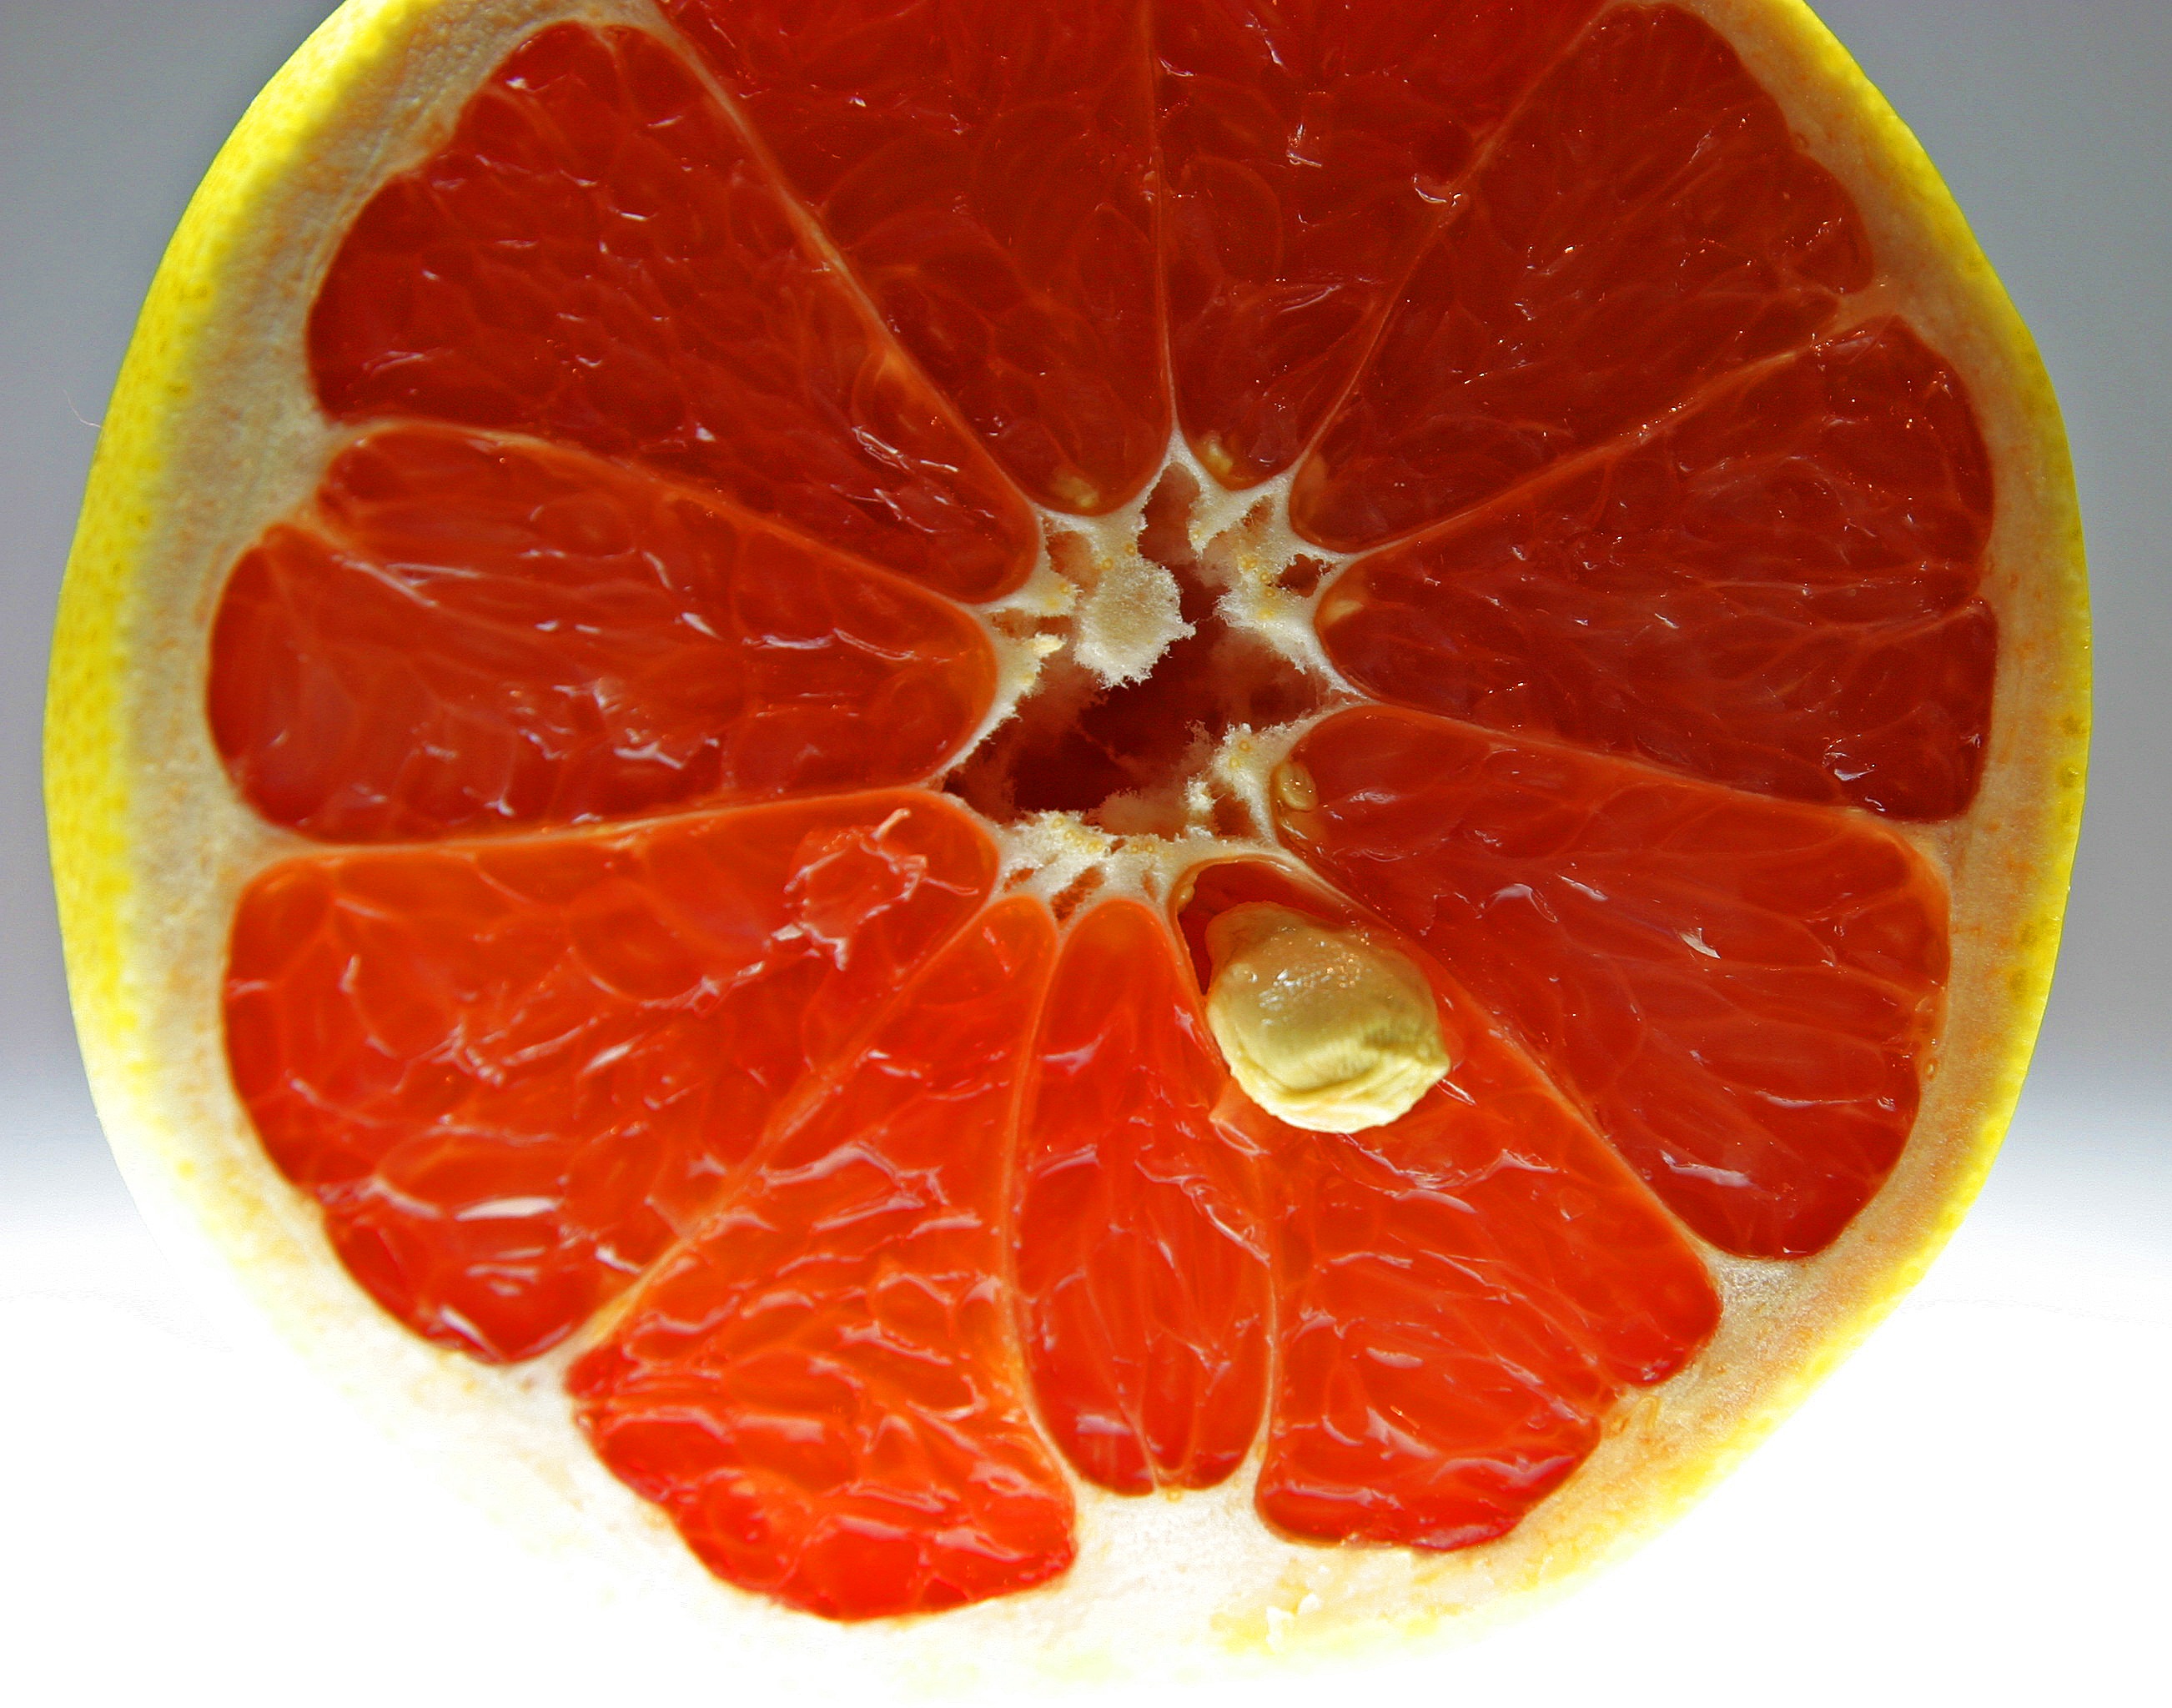
plant, fruit, orange, food, produce, grapefruit, cut, blood orange, tangerine, clementine, frisch, disc, citrus, flowering plant, mandarin orange, land plant, tangelo